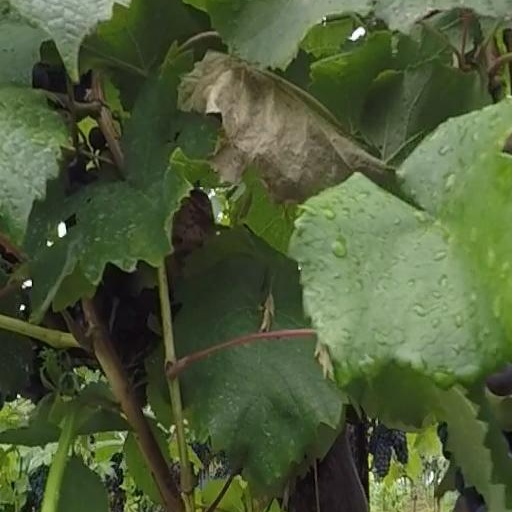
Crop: grape